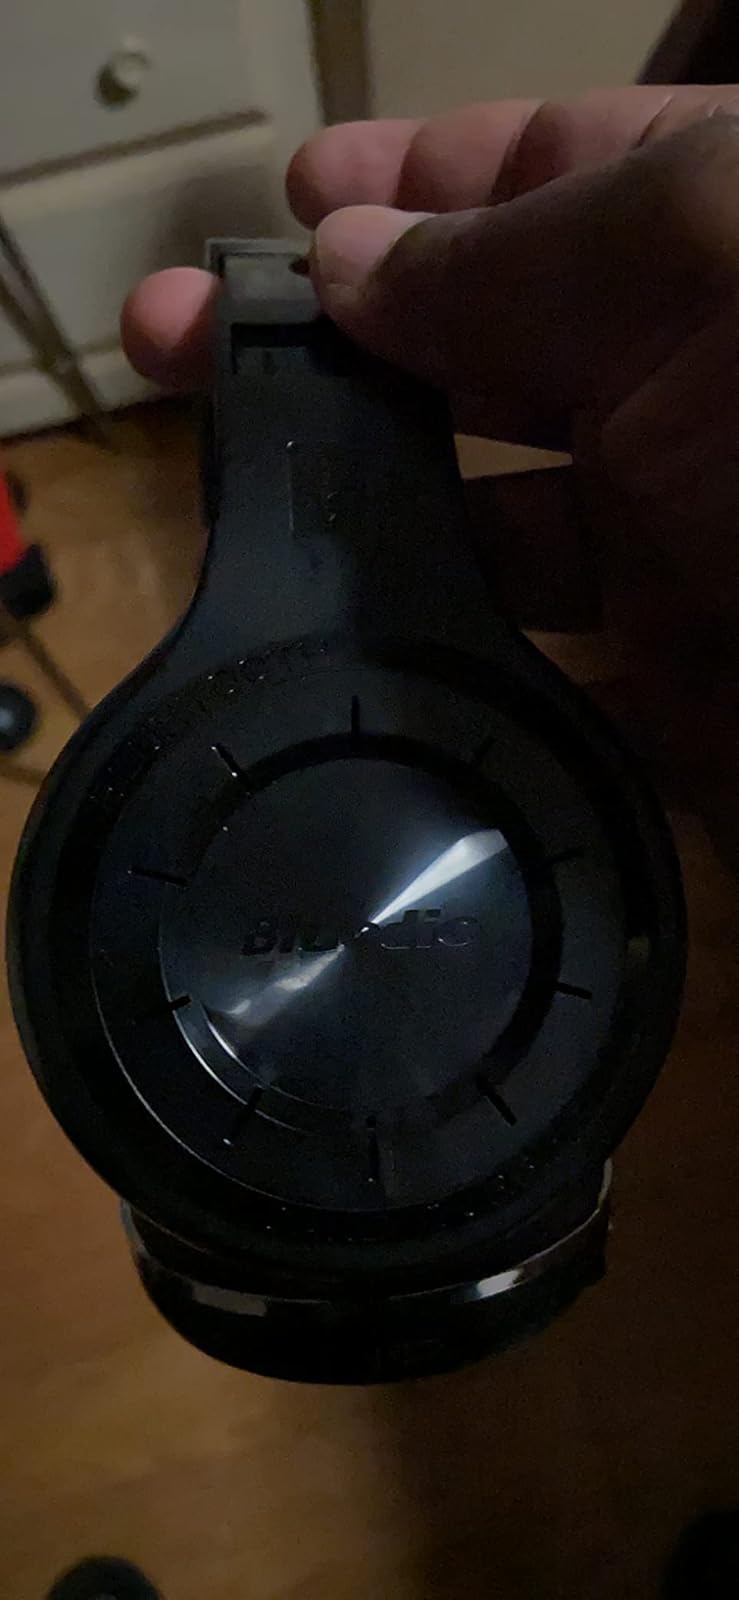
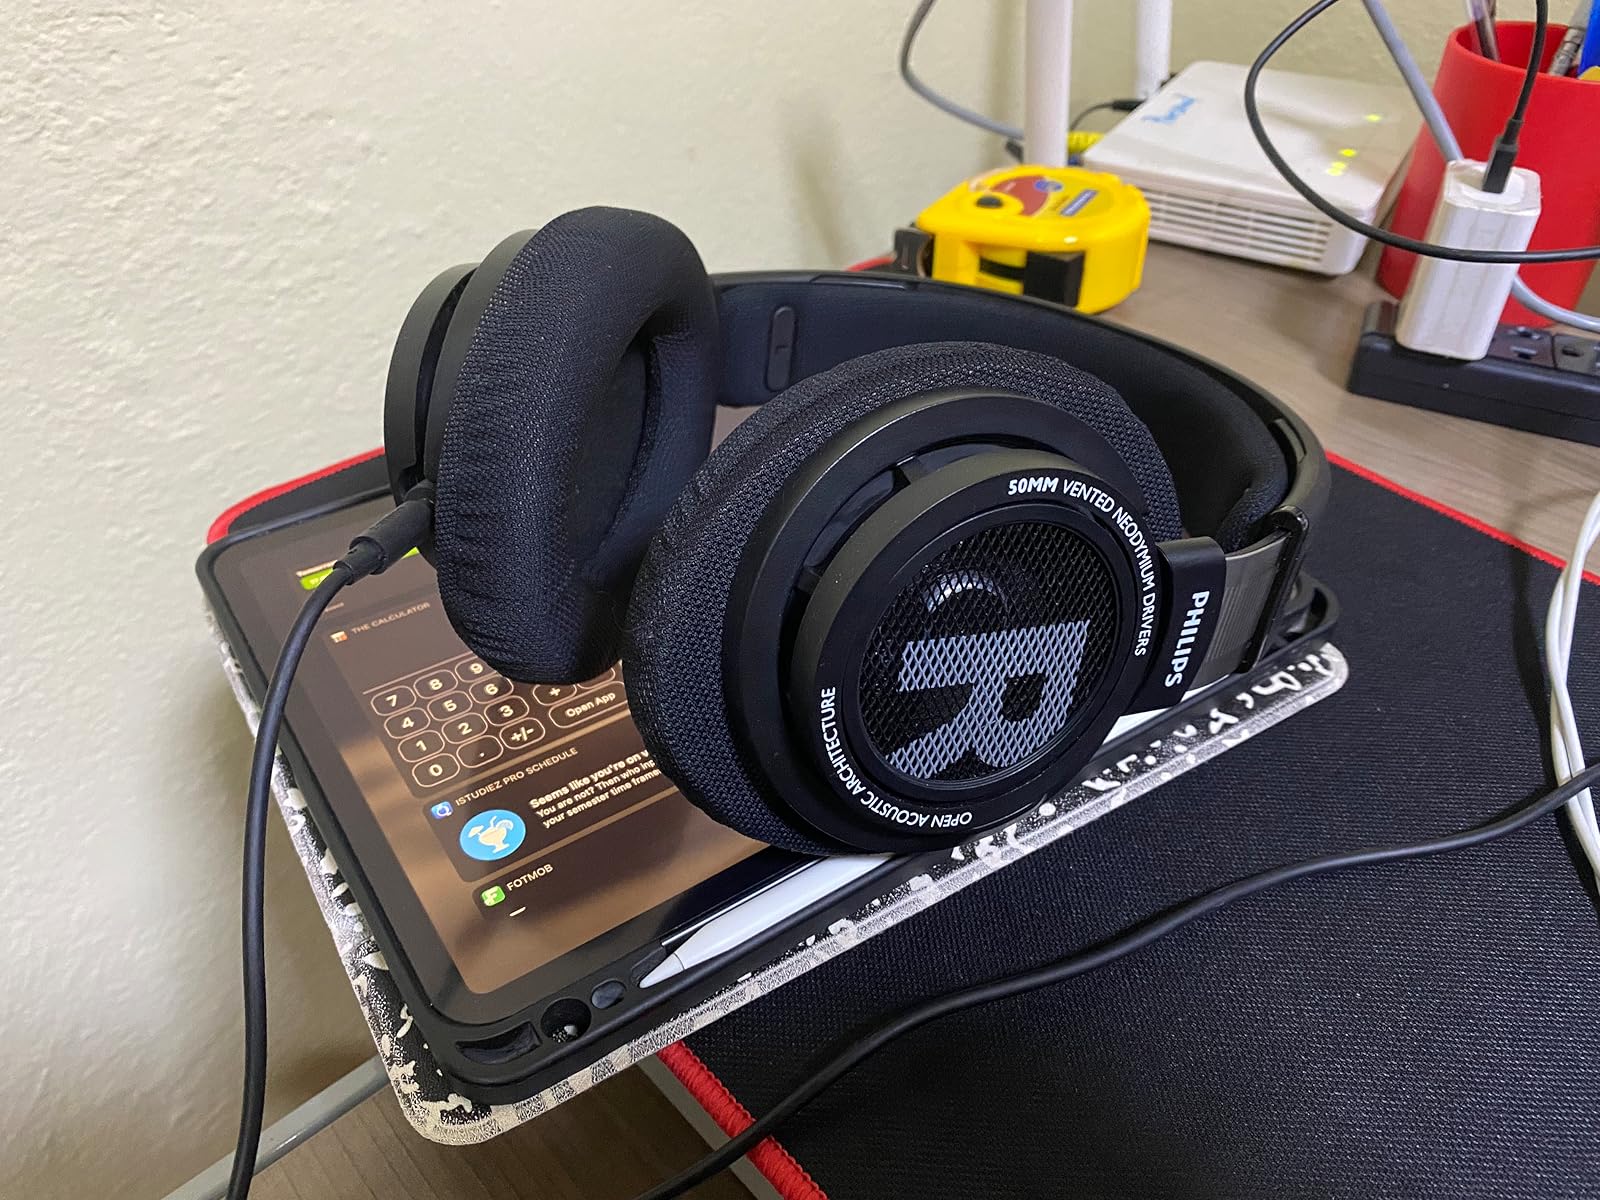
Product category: headphones
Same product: no